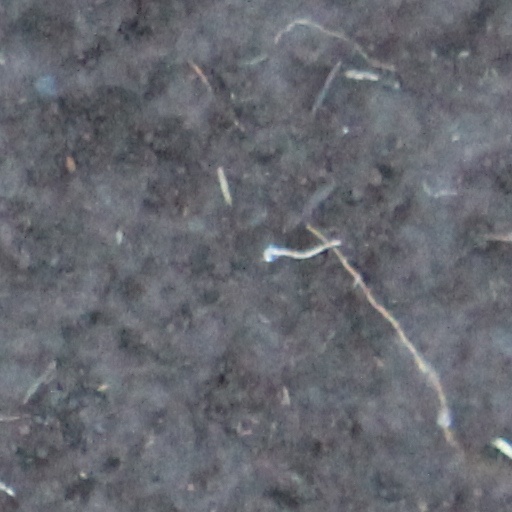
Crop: wheat